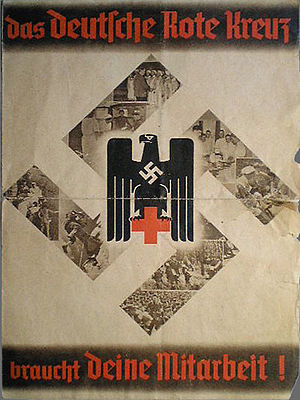
Frontsøster / Tysk Røde Kors
Hverveplakat for Røde Kors i det nationalsocialistiske Tyskland. Selv om organisationen havde en formel juridisk uafhængighed af myndigheder og den militære kommandant i felten, blev den som andre brugt af det nationalsocialistiske styre i deres ensretning af samfundet
Frontsøster var en betegnelse som blev brugt under første og anden verdenskrig om sygeplejere som tjenestegjorde ved den tyske østfront under første verdenskrig eller østfronten under anden verdenskrig. Det drejede sig om sygeplejere tilknyttet Tysk Røde Kors (DRK). De blev også mere formelt kaldt Røde Kors-søster (Røde Kors-sygeplejer, Rode-Kreuz-Schwester, DRK-Schwester). Begrebet bliver særligt knyttet til anden verdenskrig da der fra sommeren 1942 også blev rekrutteret personel fra de tyskbesatte områder.